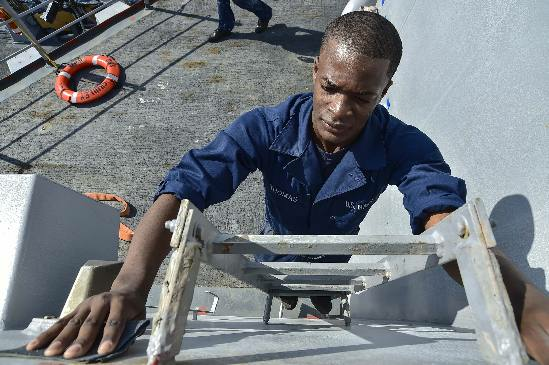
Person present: Yes